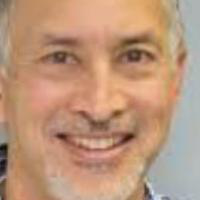
Age group: age 41-55